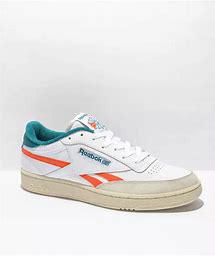
Brand: Reebok
Model: Club C Revenge